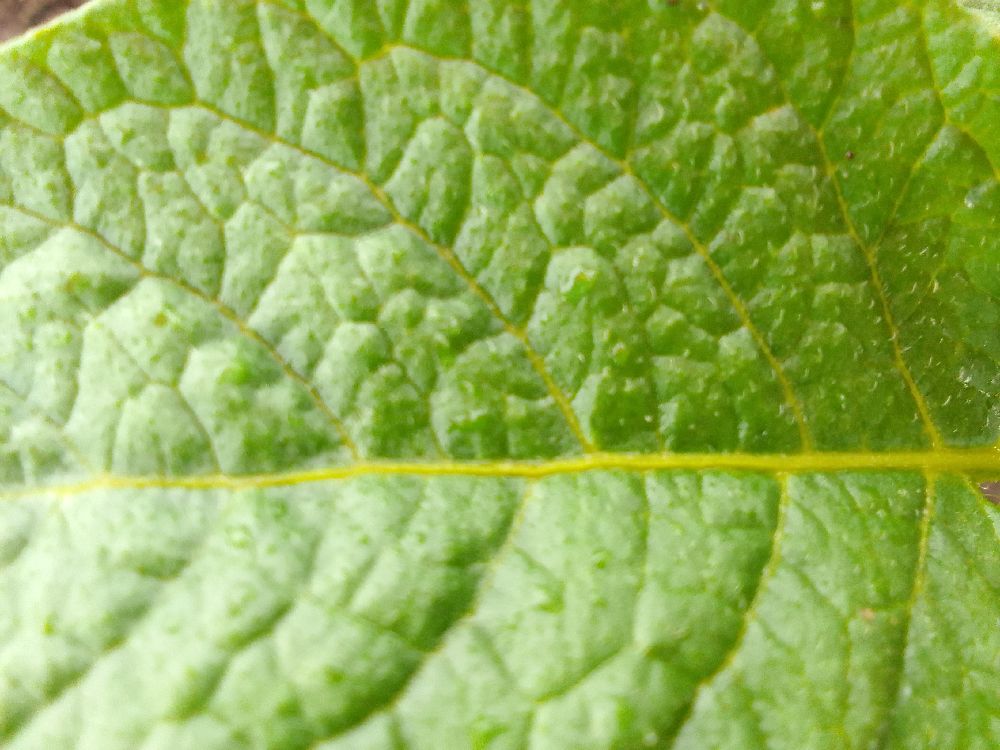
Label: Healthy